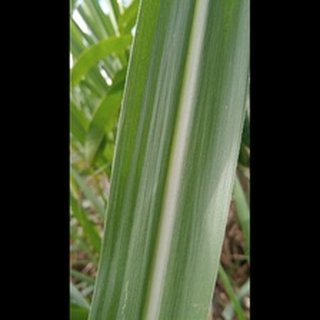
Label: healthy_sugarcane